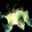
Label: turtle